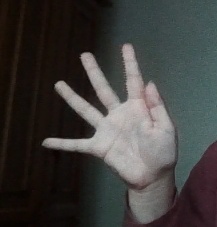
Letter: sheen